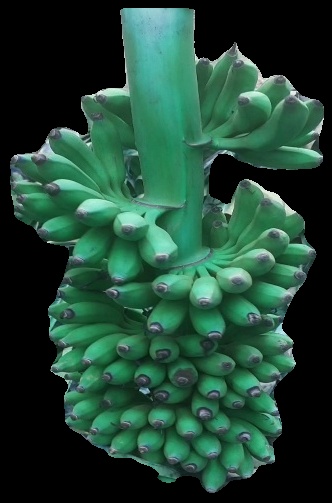
Variety: elakki-bale
Grade: grade1